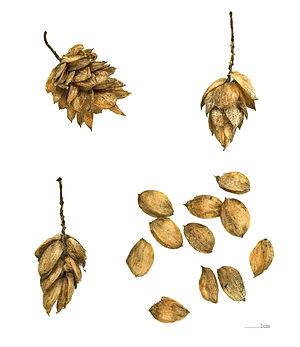
Le charme-houblon ou ostryer à feuilles de charme, parfois aussi appelé bois-de-fer, est un arbre indigène des montagnes d'Europe centrale et méditerranéenne, de la famille des Betulaceae, comme le charme.